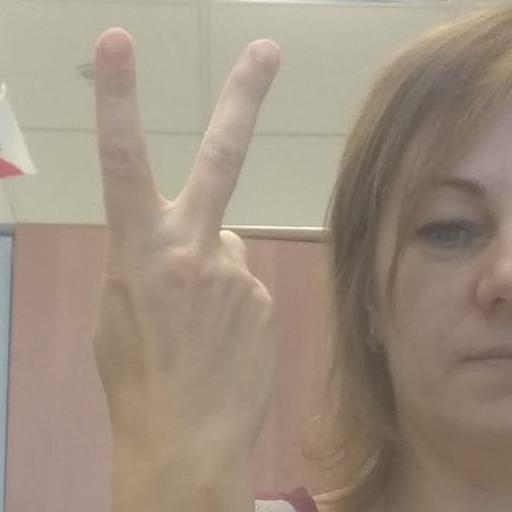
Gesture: peace_inverted